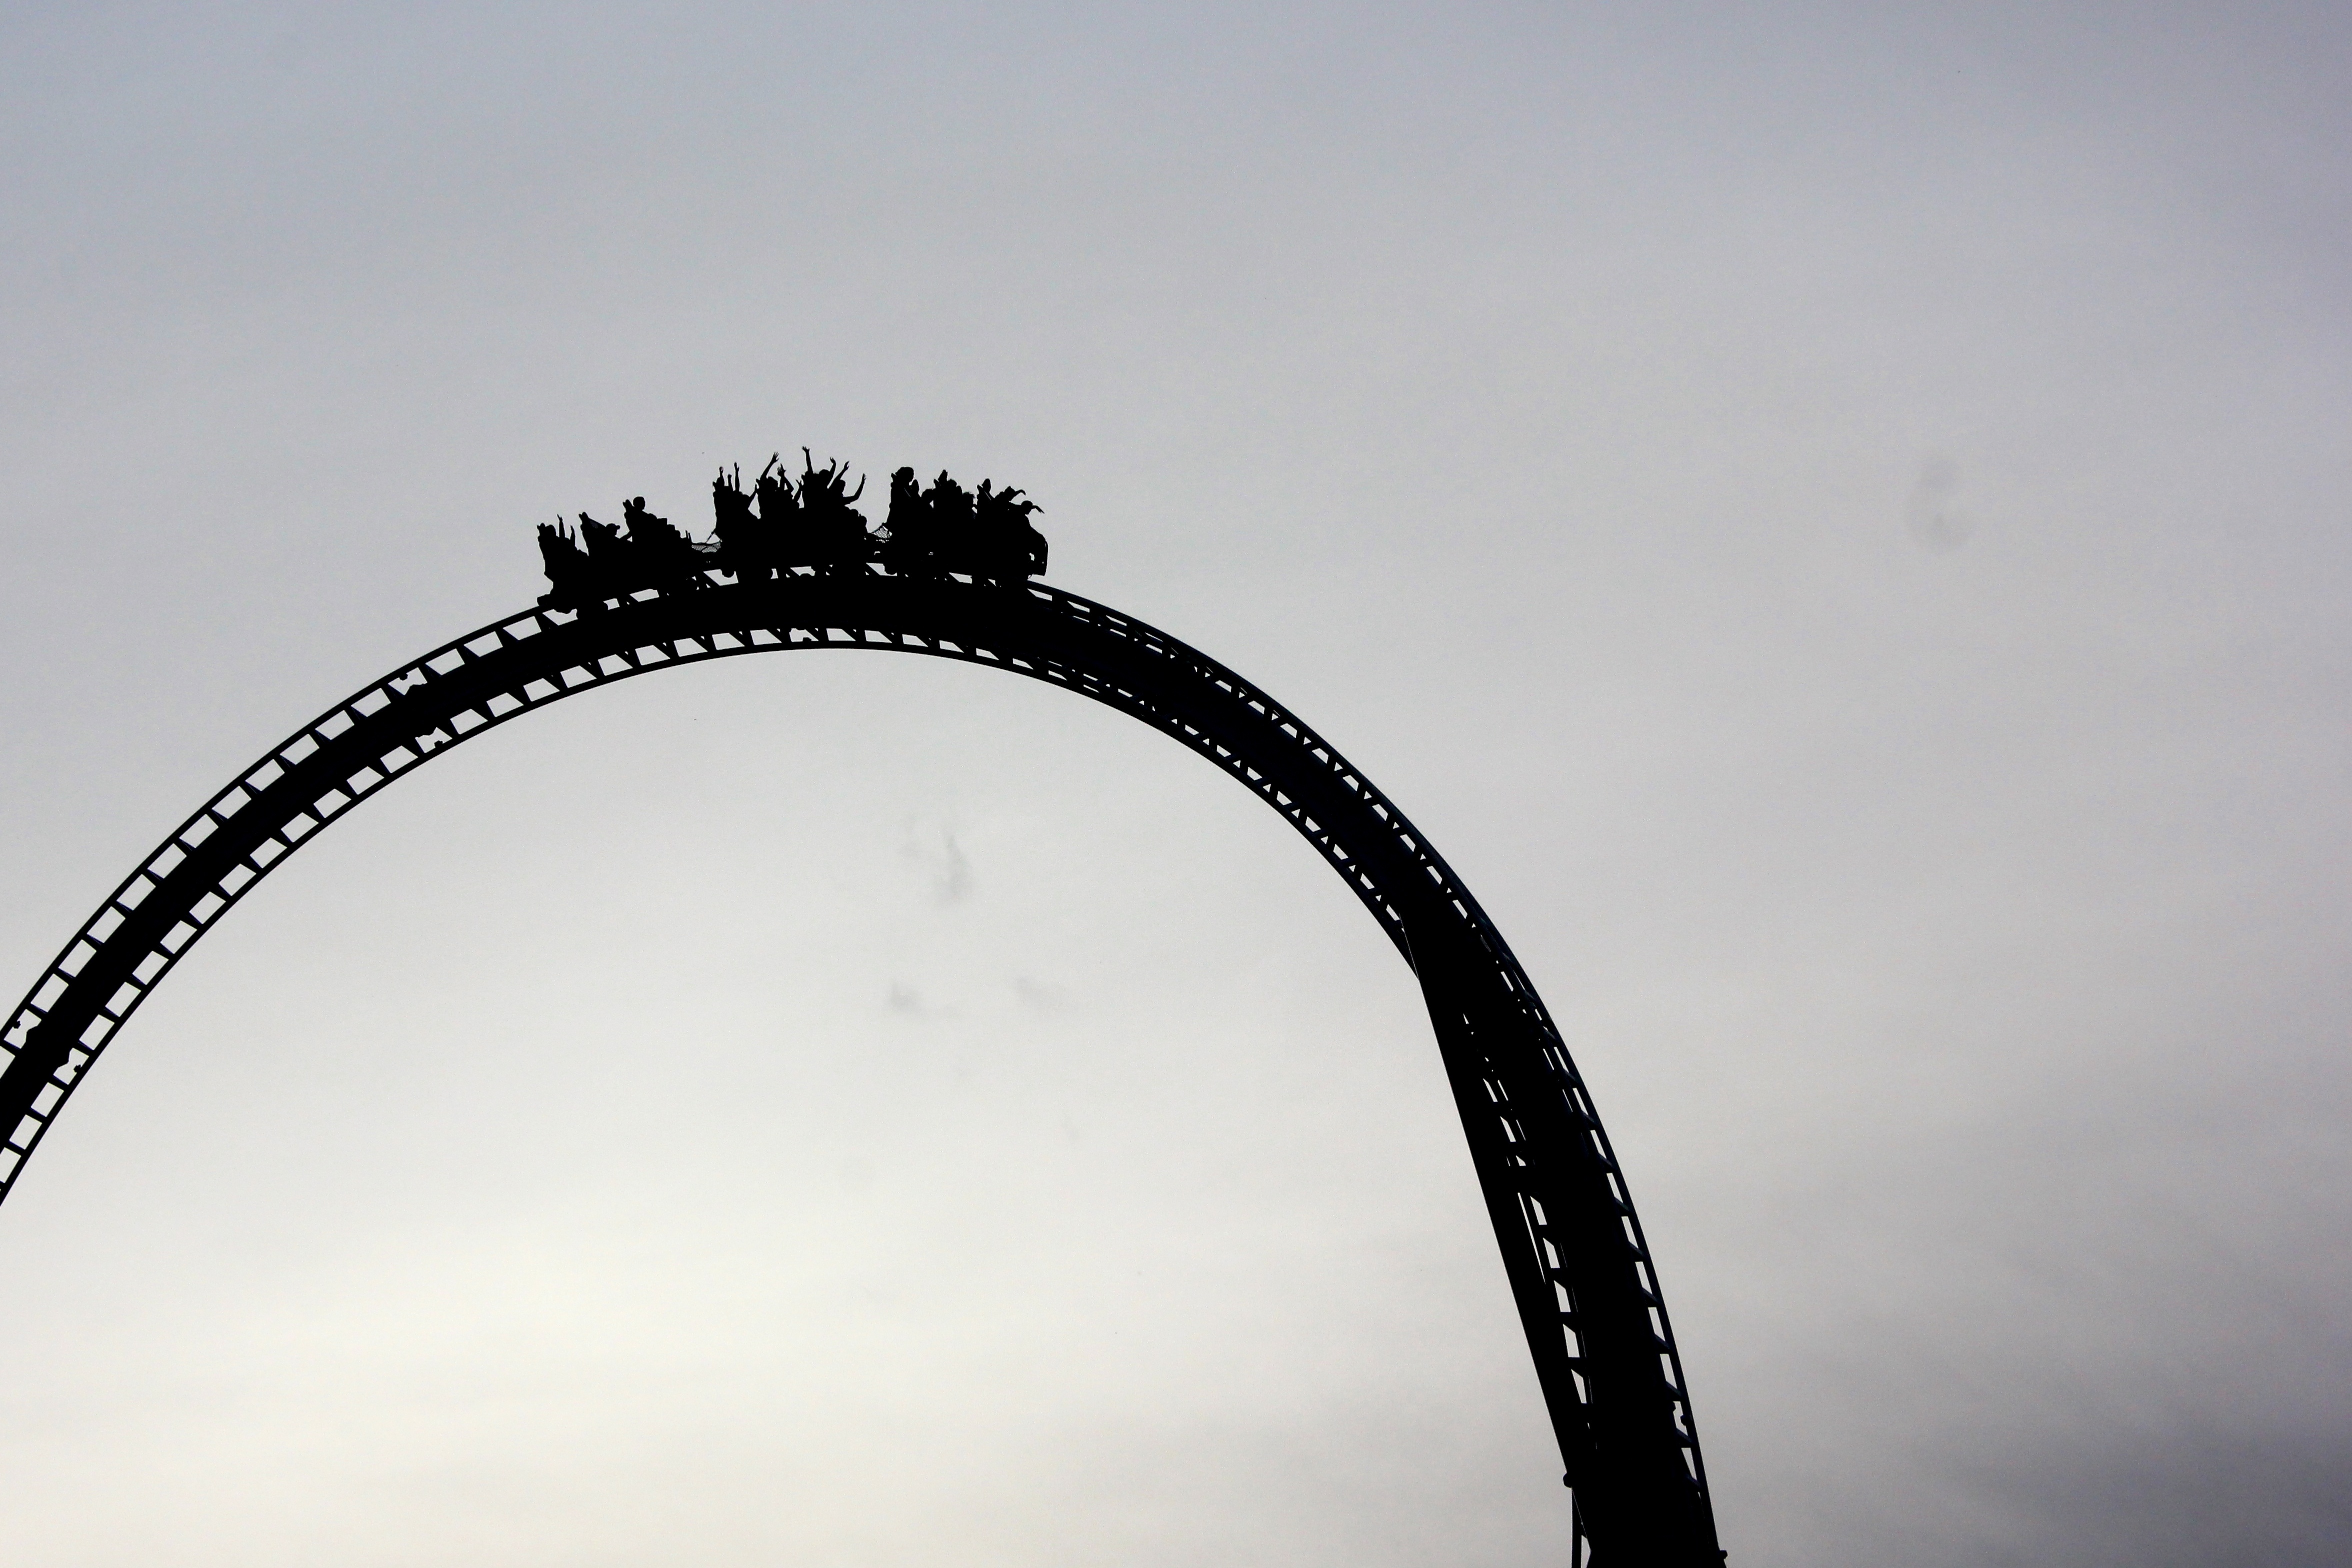
sky, trolley, arch, line, amusement park, black, speed, california, roller coaster, fun, happy, rides, games, shape, fair, ventura, children's games, cries, atmosphere of earth